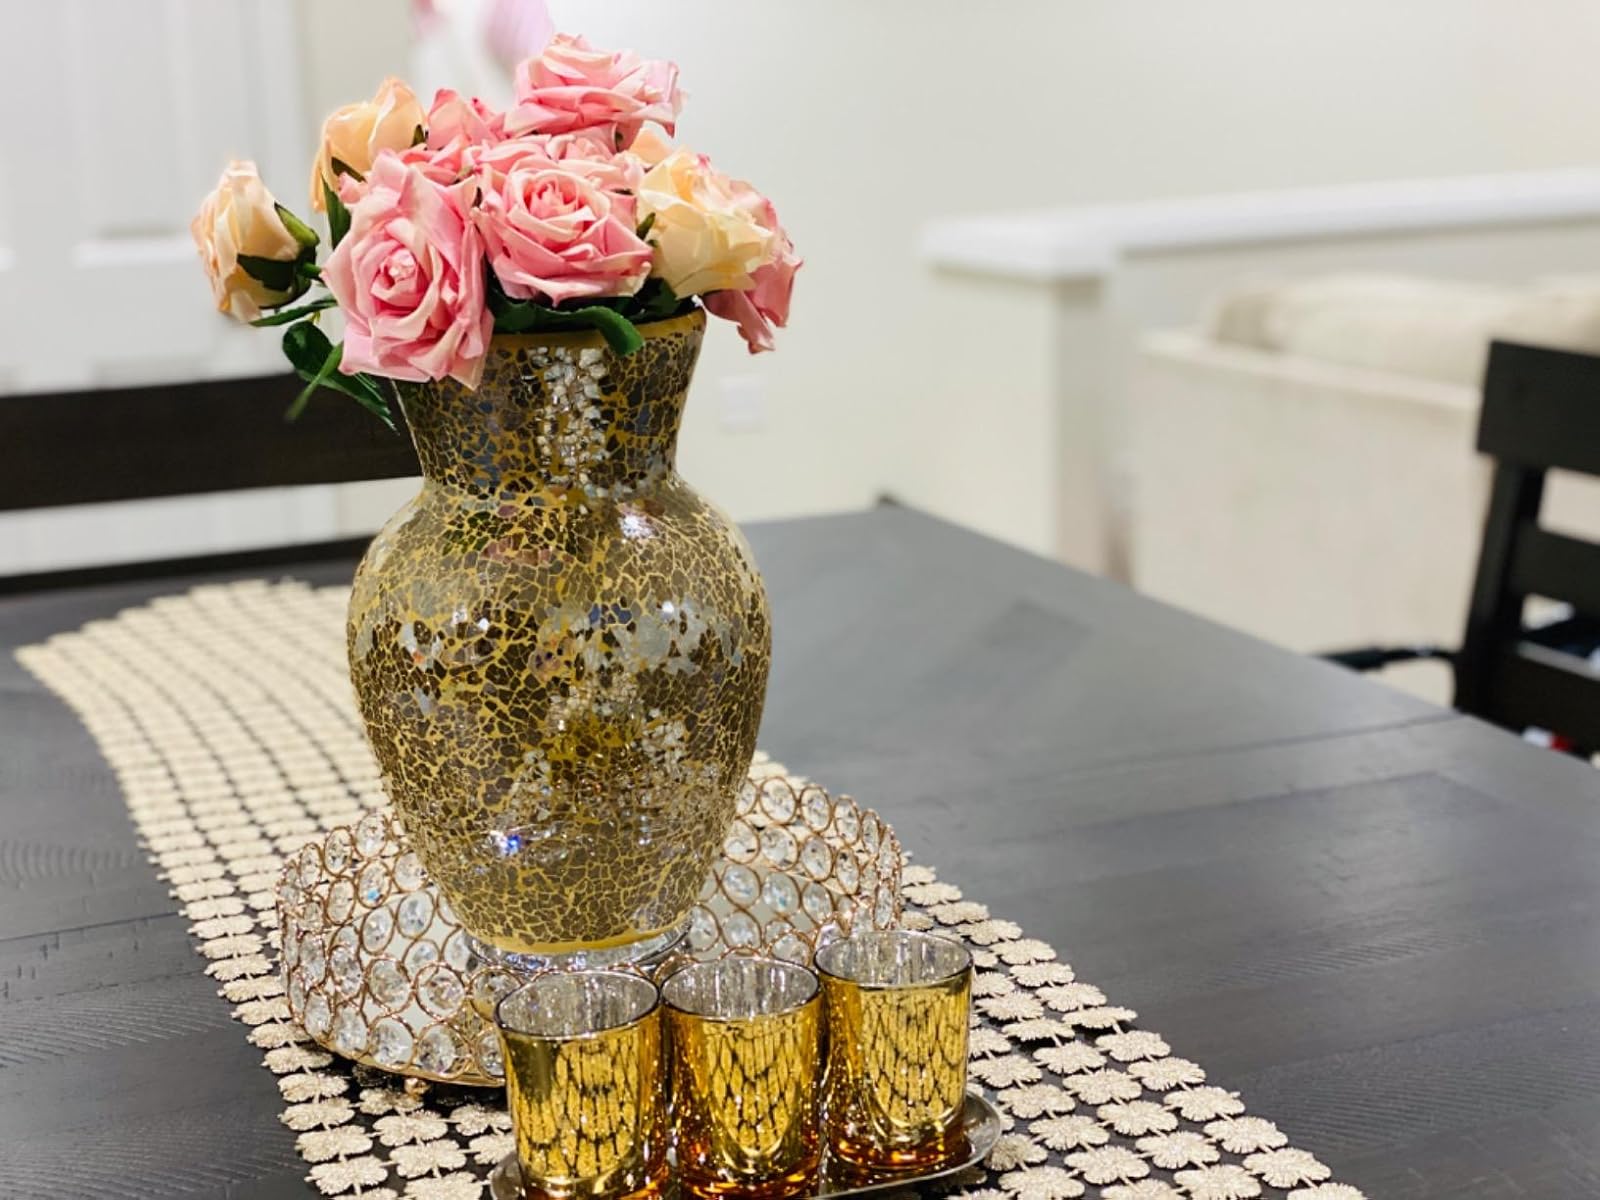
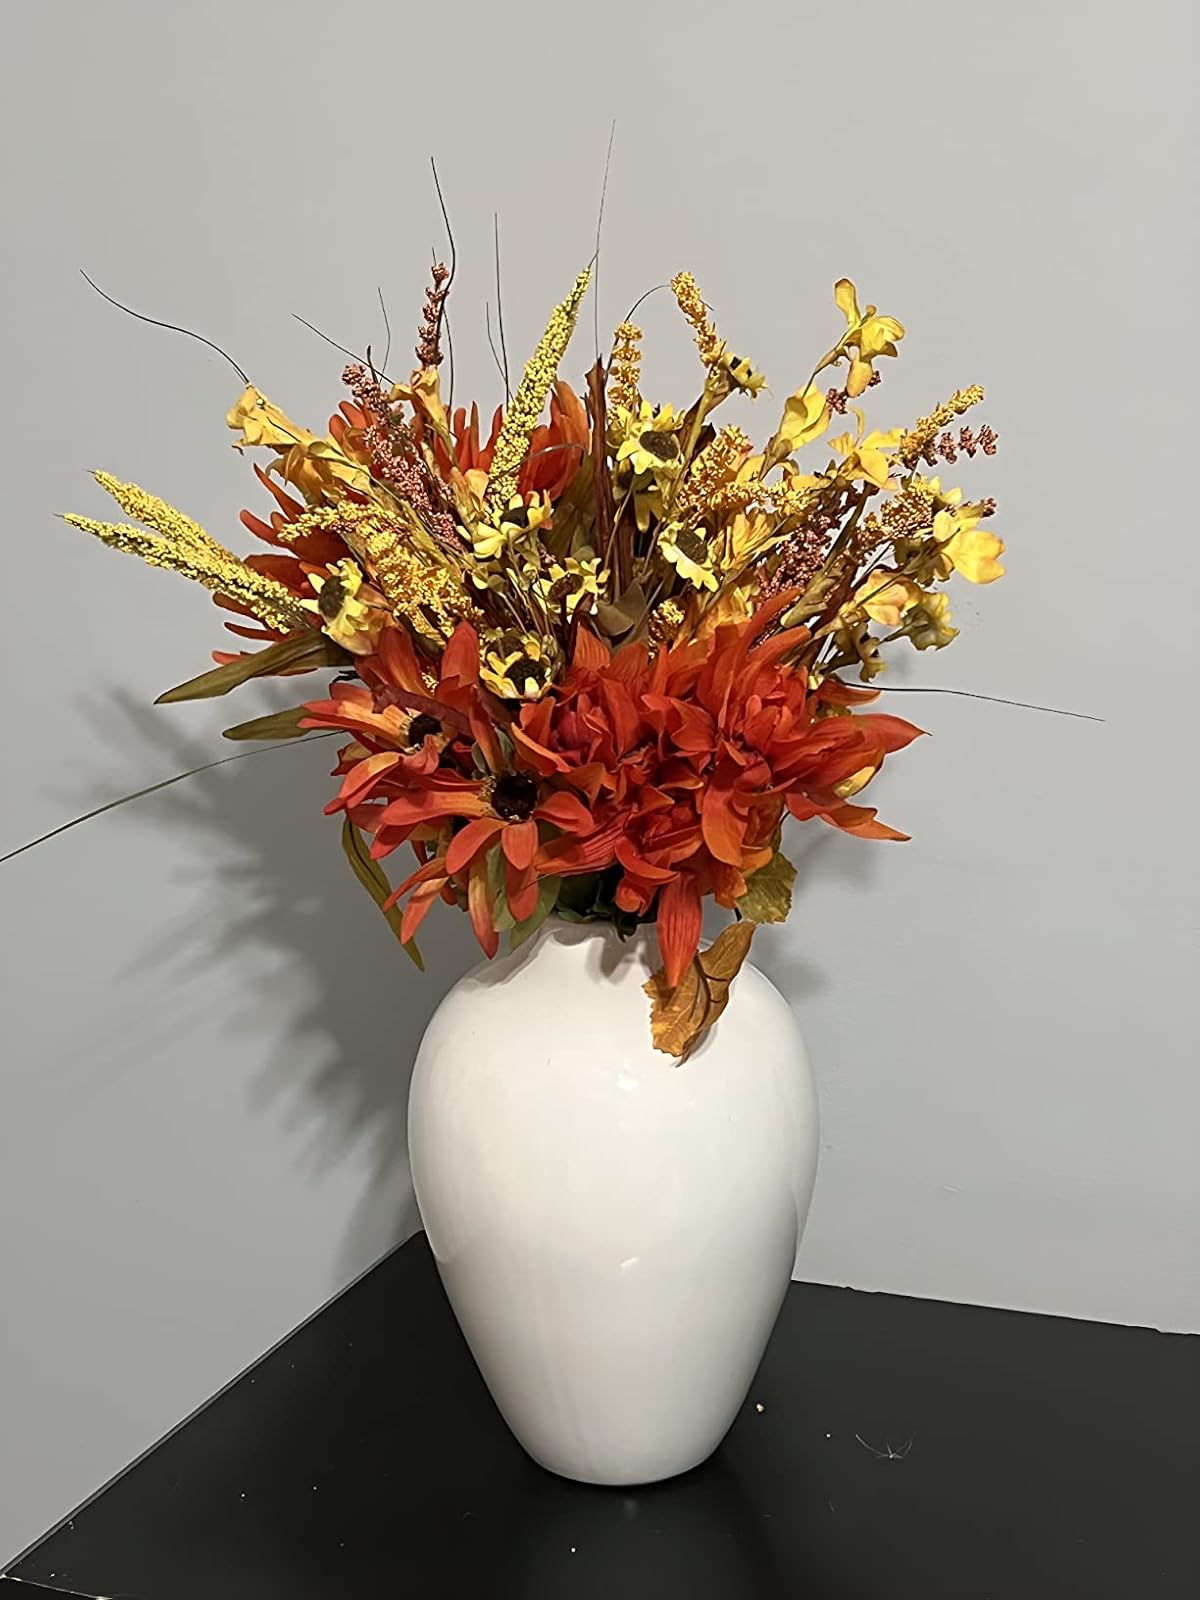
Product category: vase
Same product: no